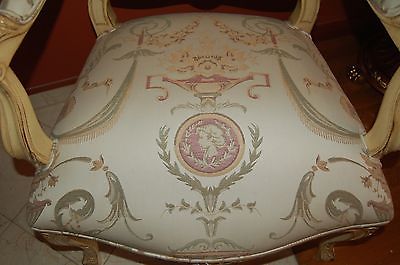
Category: chair